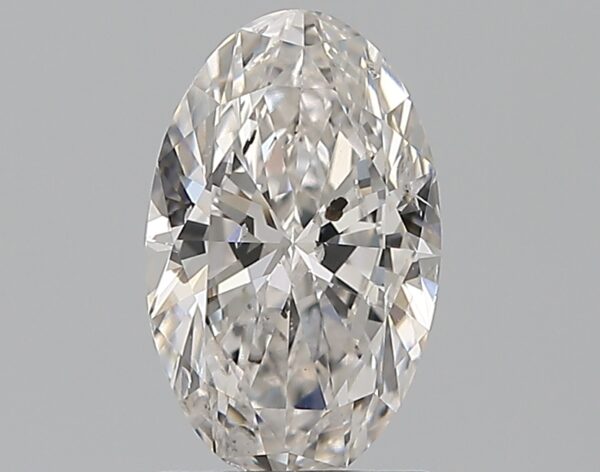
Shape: oval
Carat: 1.51
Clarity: SI2
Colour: G
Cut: EX
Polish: EX
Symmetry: VG
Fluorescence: N
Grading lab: GIA
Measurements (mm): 9.97 x 6.21 x 3.67